Prairie Grove Battlefield State Park

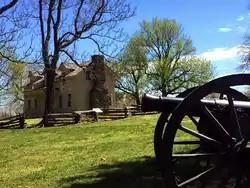
During the Battle of Prairie Grove, on December 7, 1862, the Borden Farm was the scene of some of the heaviest fighting of the day.

The Prairie Grove Battlefield State Park is a state park located in Prairie Grove, Arkansas. It memorializes the Battle of Prairie Grove, fought on December 7, 1862, during the American Civil War. The battle secured U.S. Army control of northwestern Arkansas.